Rensselaer County, New York

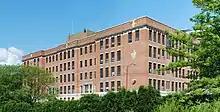
Rensselaer County Office building, which houses county offices, including that of the County Executive

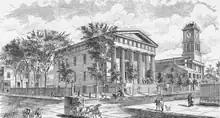
Rensselaer County Courthouse, located on the corner of Congress and 2nd Streets in Troy

From 1884 through the 1988 campaign, voters in